Cubixx HD

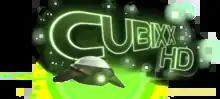

Cubixx HD is a puzzle game developed by UK-based studio Laughing Jackal released on the PlayStation Network in Europe on August 17, 2011 and September 20 in North America. It is the HD sequel to "Cubixx", a 2009 PlayStation mini title.